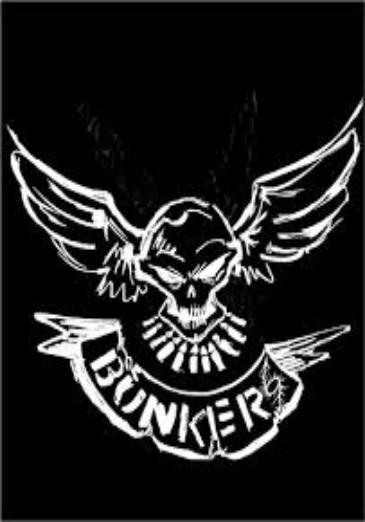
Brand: Bunker
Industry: Clothes